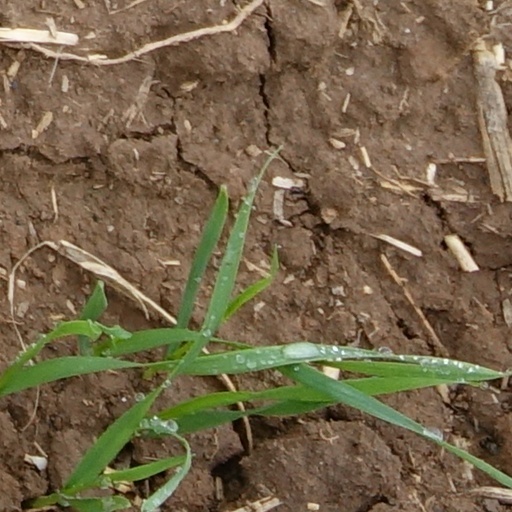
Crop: wheat